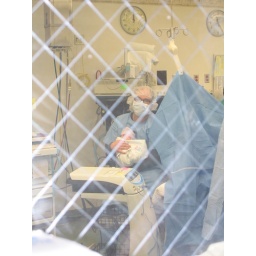
First Photos, through the glass window of the operating room at Riverside Methodist Hospital in Columbus Ohio...